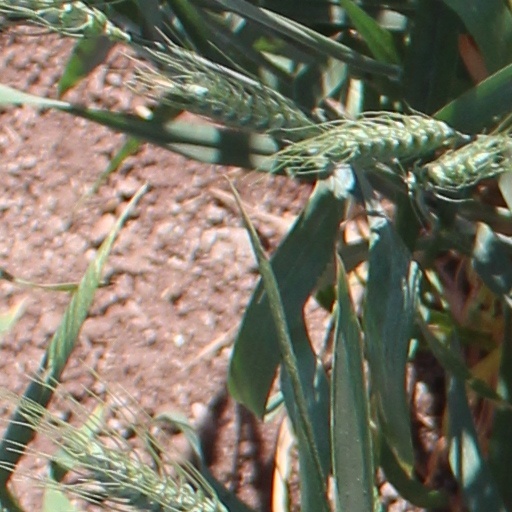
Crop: wheat